Charles de Gaulle

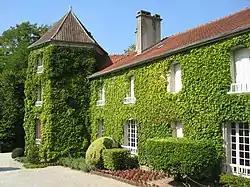
De Gaulle's home, La Boisserie, in Colombey-les-Deux-Églises

De Gaulle hosted a superpower summit on 17 May 1960 for arms limitation talks and détente efforts in the wake of the 1960 U-2 incident between United States President Dwight Eisenhower, Soviet Premier Nikita Khrushchev, and United Kingdom Prime Minister Harold Macmillan. When Khrushchev condemned the United States U-2 flights, de Gaulle expressed to Khrushchev his disapproval of 18 near-simultaneous secret Soviet satellite overflights of French territory; Khrushchev denied knowledge of the overflights. Lieutenant General Vernon A. Walters was struck by de Gaulle's "unconditional support" of the United States during that "crucial time". De Gaulle then tried to revive the talks by inviting all the delegates to another conference at the Élysée Palace to discuss the situation, but the summit ultimately dissolved in the wake of the U-2 incident.